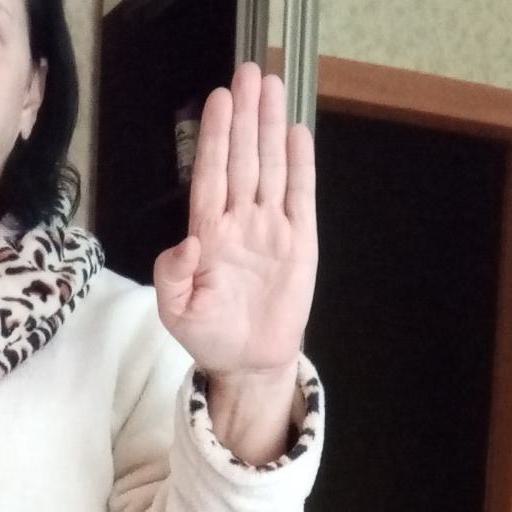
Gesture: stop